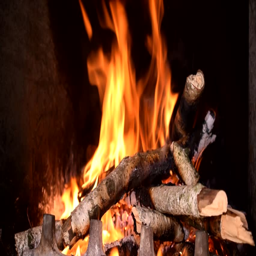
time lapse of beautiful fire with wooden logs burning in a fireplace